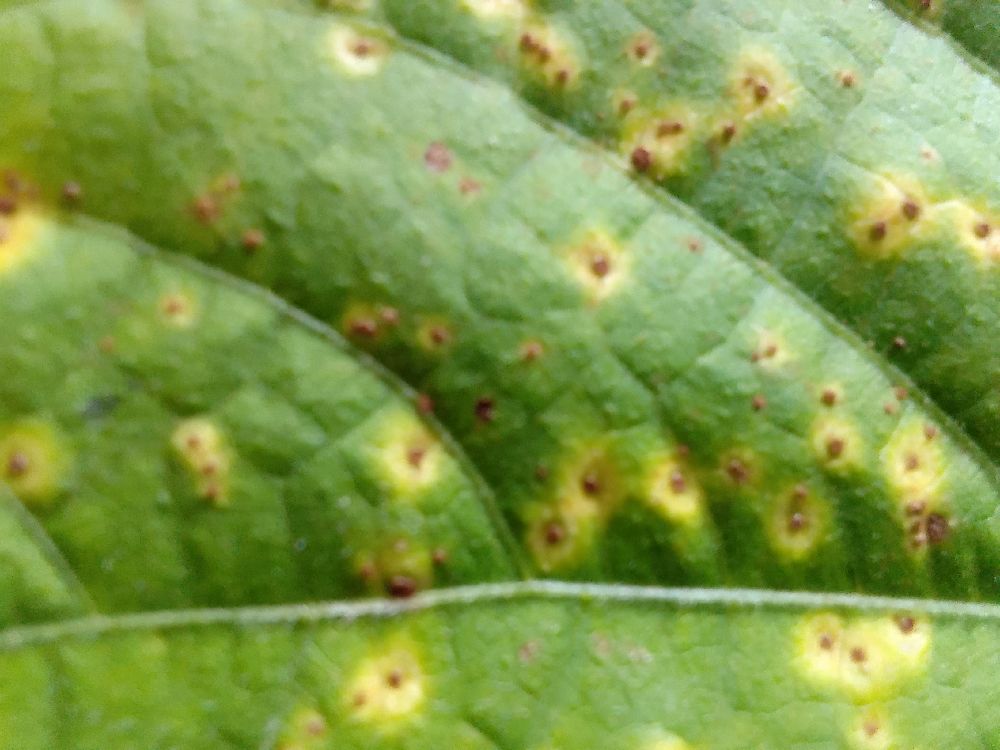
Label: rust